Kantian ethics

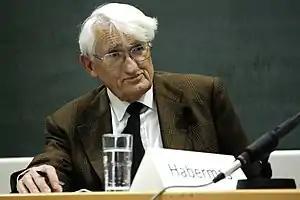
Photograph of Jürgen Habermas, whose theory of discourse ethics was influenced by Kantian ethics

German philosopher Jürgen Habermas has proposed a theory of discourse ethics that he claims is a descendant of Kantian ethics. He proposes that action should be based on communication between those involved, in which their interests and intentions are discussed so they can be understood by all. Rejecting any form of coercion or manipulation, Habermas believes that agreement between the parties is crucial for a moral decision to be reached. Like Kantian ethics, discourse ethics is a cognitive ethical theory, in that it supposes that truth and falsity can be attributed to ethical propositions. It also formulates a rule by which ethical actions can be determined and proposes that ethical actions should be universalizable, in a similar way to Kant's ethics.